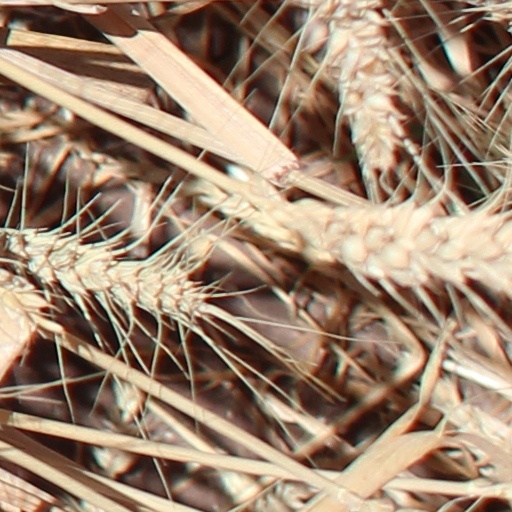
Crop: wheat